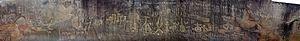
La pierre d'Inga est un ensemble de pétroglyphes sur basalte situé dans l'État de Paraíba, dans la région du Nordeste brésilien. La plus grande roche qui le compose fait 24 mètres de long pour trois mètres de haut, et est gravée de symboles et de glyphes qui, bien que remarquables et spectaculaires, ne sont pas déchiffrés jusqu'à présent.